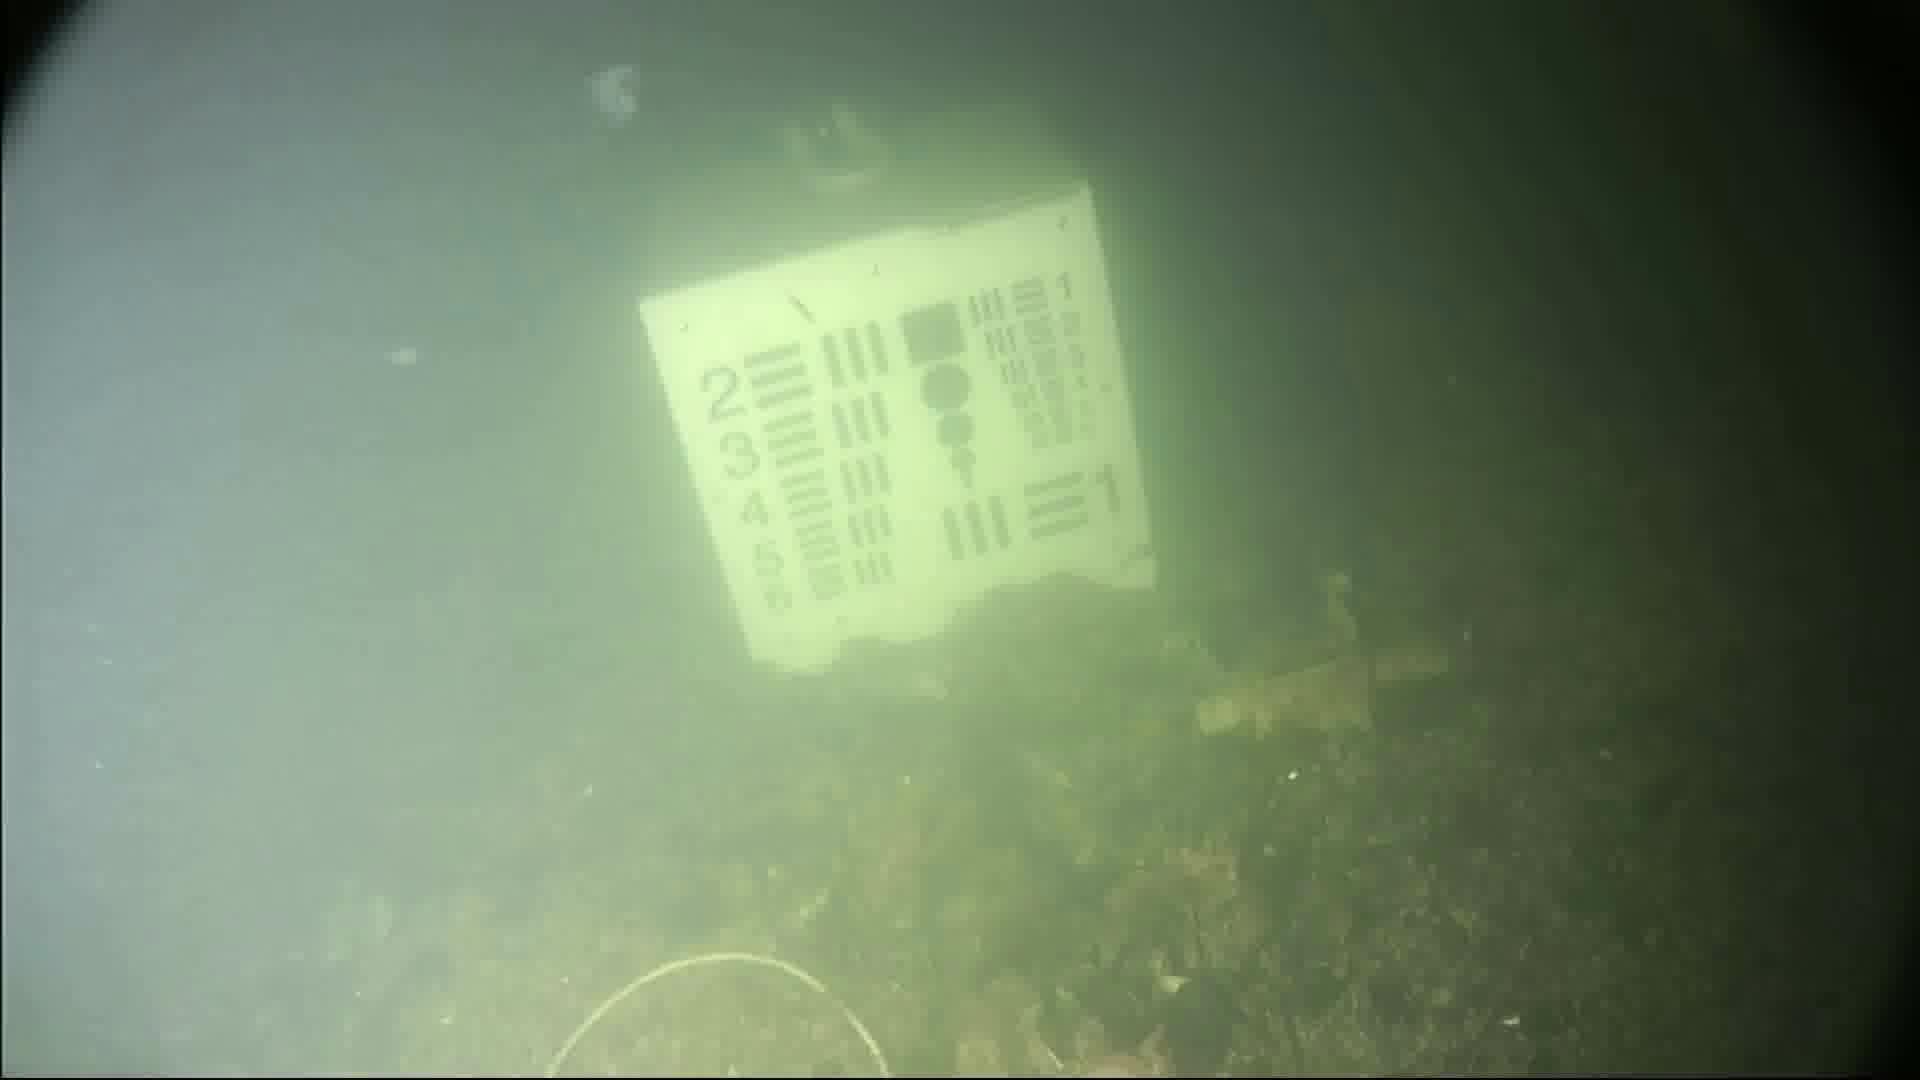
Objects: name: jellyfish